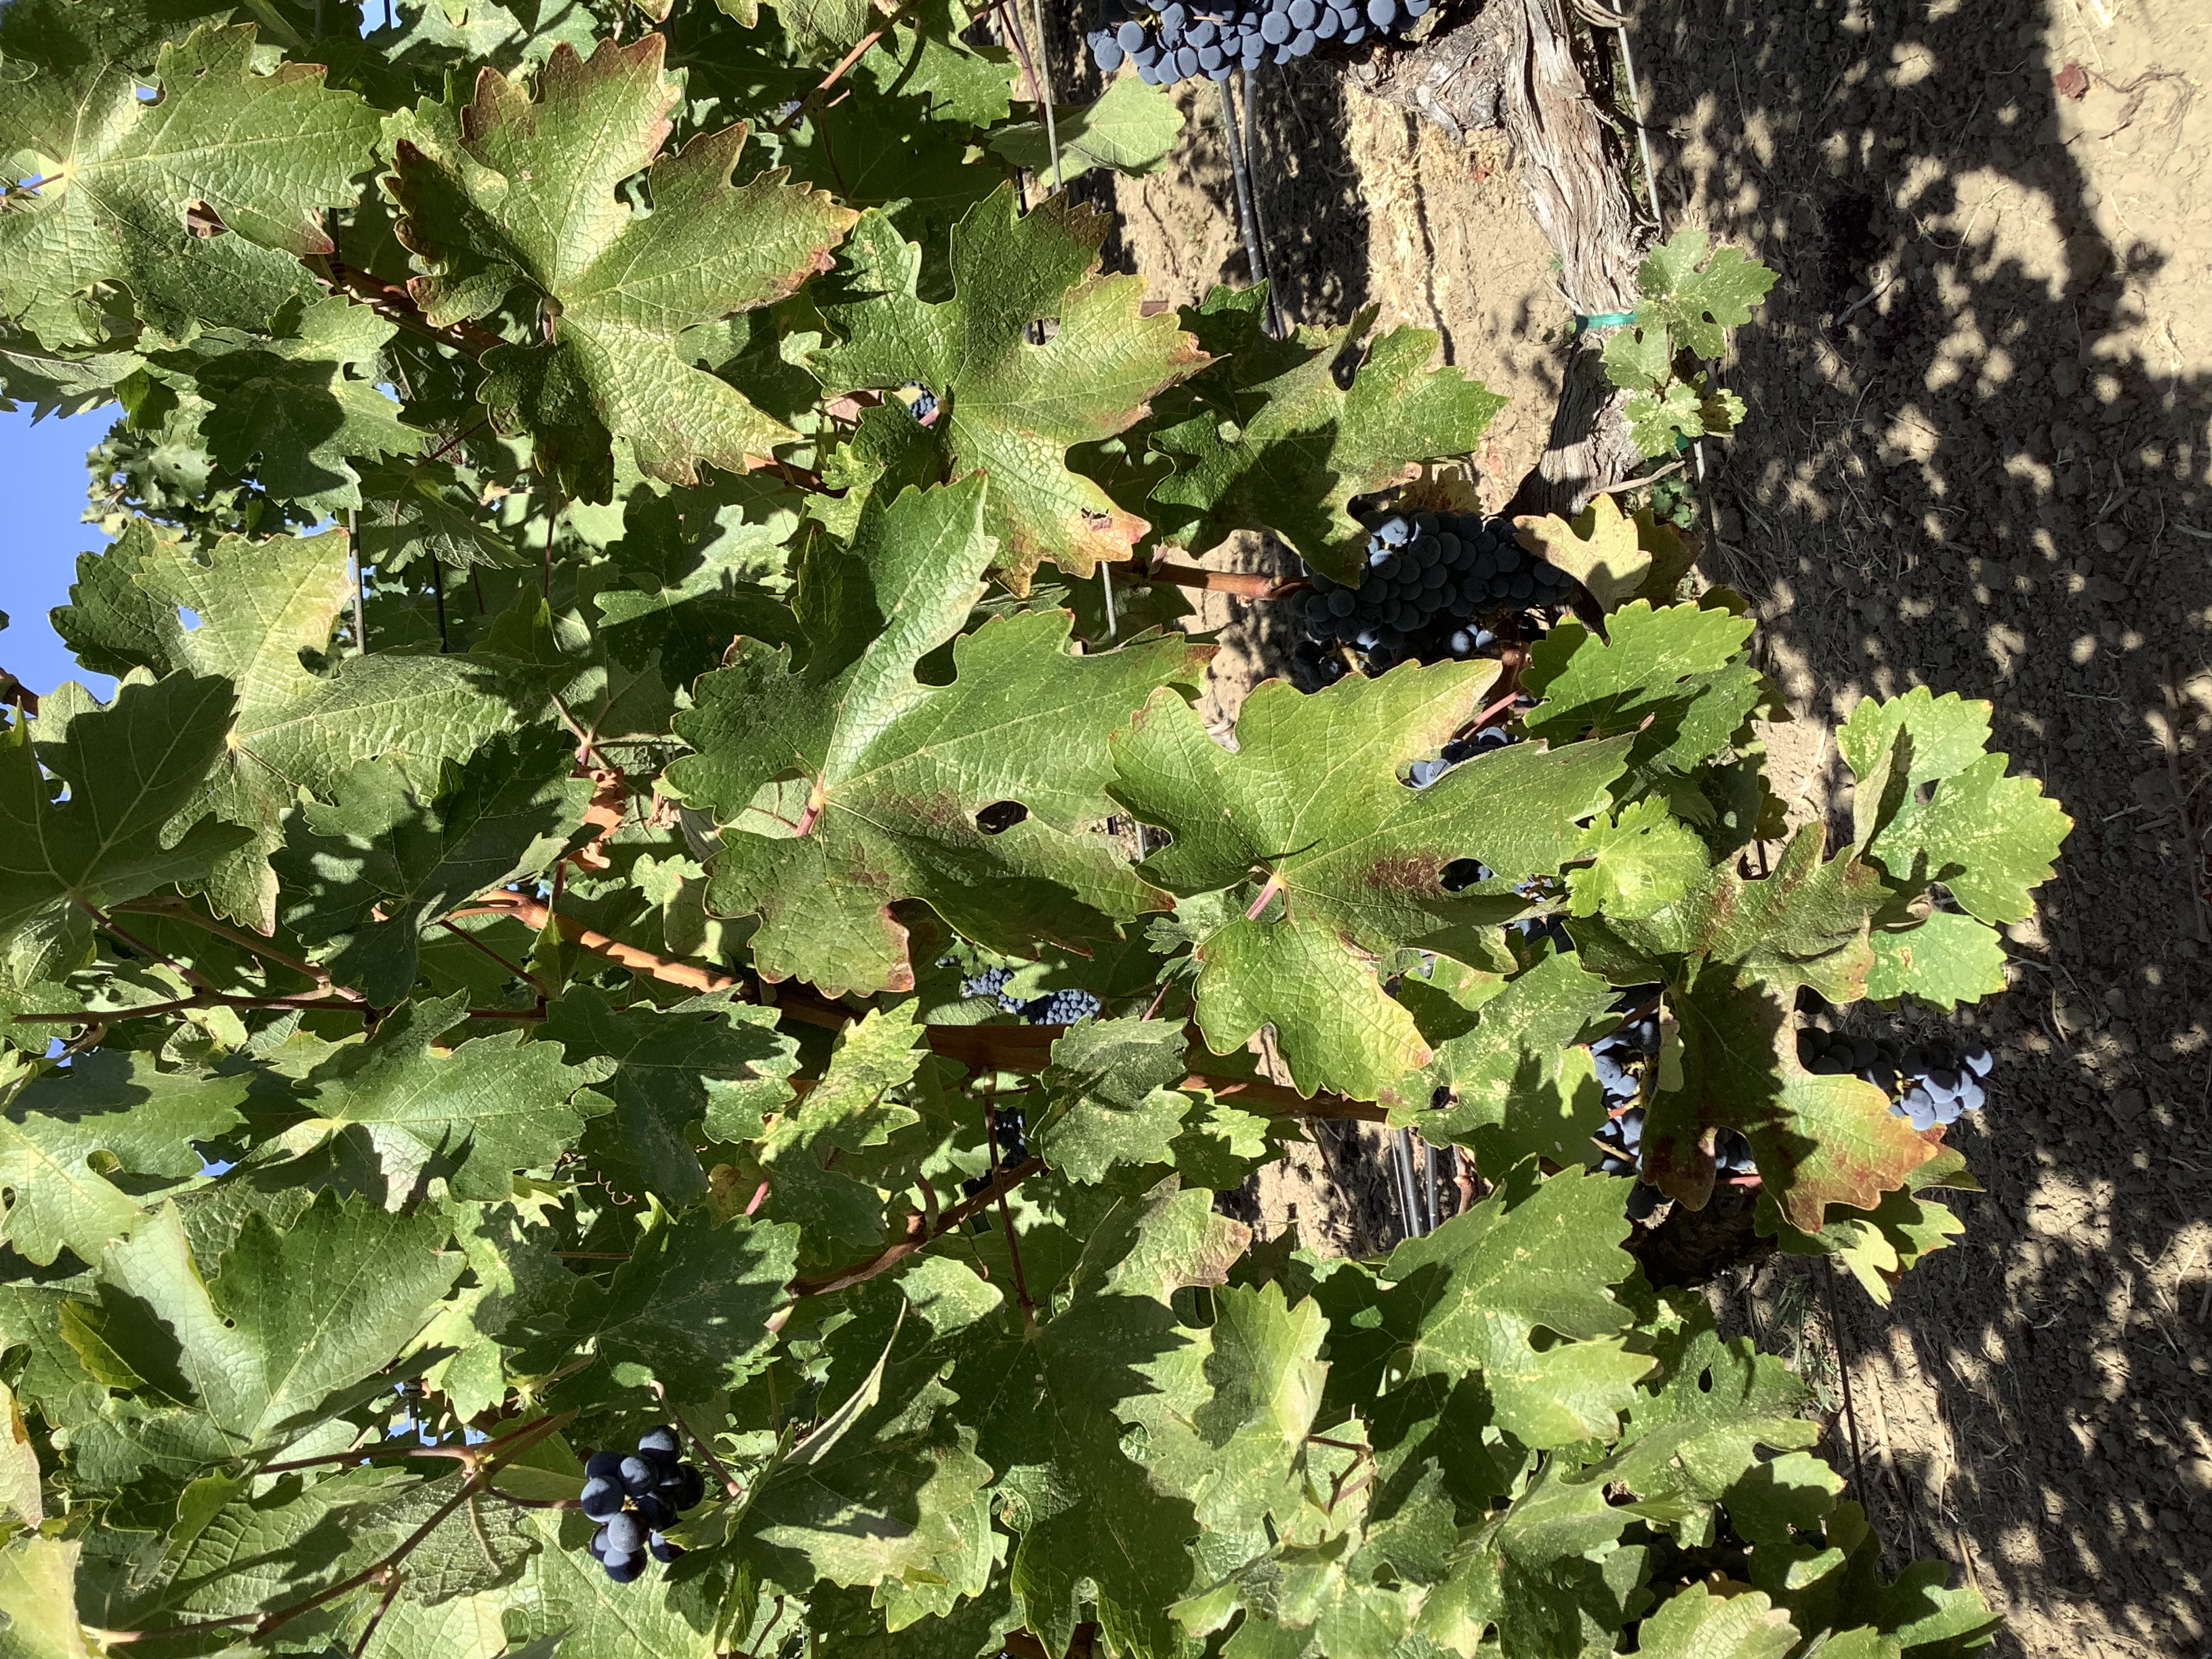
Label: Red Blotch